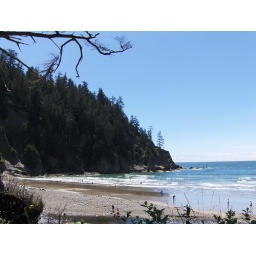
south side of short sand beach in oswald west state park, aka &amp;quot;smuggler's cove&amp;quot;.